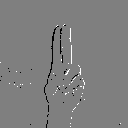
ASL letter: u